Sky position (RA, Dec in degrees): 217.902, -1.592
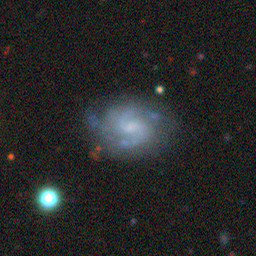
Galaxy morphology: Unbarred Loose Spiral Galaxies